Battle of Rzhev, summer 1942

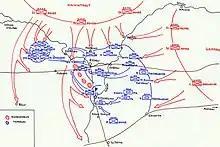
The formation of the Rzhev Salient, January 1942

The closing stages of the Battle of Moscow saw the formation of the Rzhev salient. The Soviet counter-offensive had driven the Wehrmacht from the outskirts of Moscow back more than , and had penetrated Army Group Centre's front in numerous places. Rzhev, a strategic crossroads and vital rail junction straddling the Volga, became the northern corner post of Army Group Centre's left wing. It was the only town of note for many miles and gave the 9th Army something to hang on to, in what otherwise seemed a wilderness of forest and swamp in all directions. The salient's existence was threatened at the very moment of its creation, when the Kalinin Front's 39th and 29th Armies opened a gap just west of Rzhev and thrust southwards into the German rear.